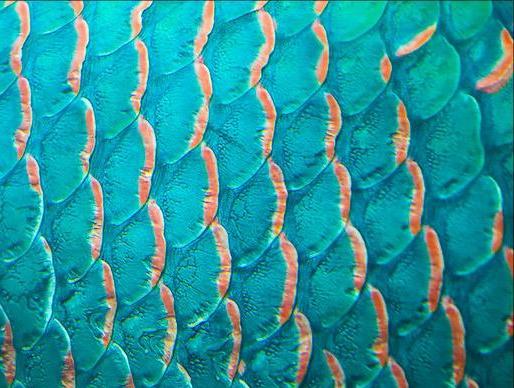
Texture: scaly